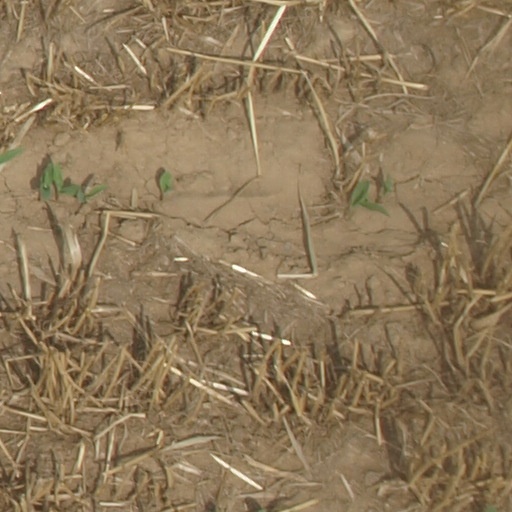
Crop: maize; corn